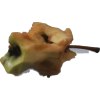
Label: apples